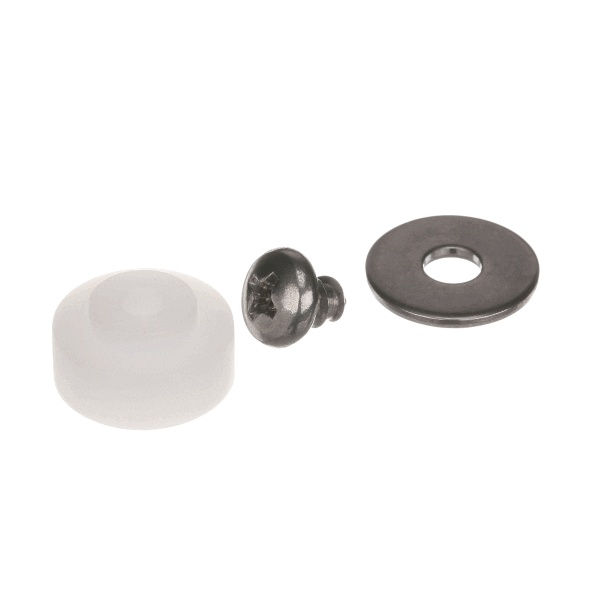
00-913102-00221
00-913102-00221
Brand: HOBART PARTS
Category: Home & Garden > Kitchen & Dining > Kitchen Appliance Accessories > Ice Cream Maker Accessories